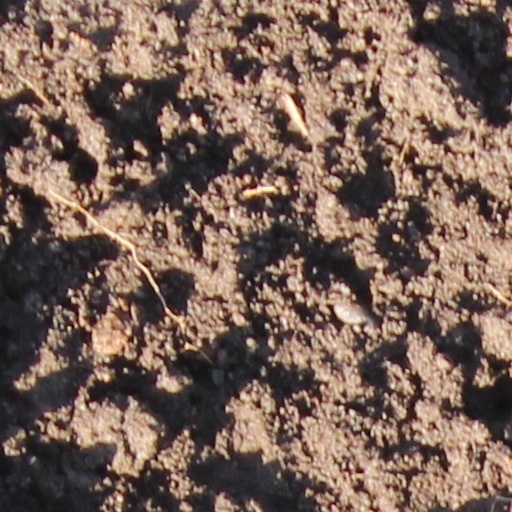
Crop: wheat